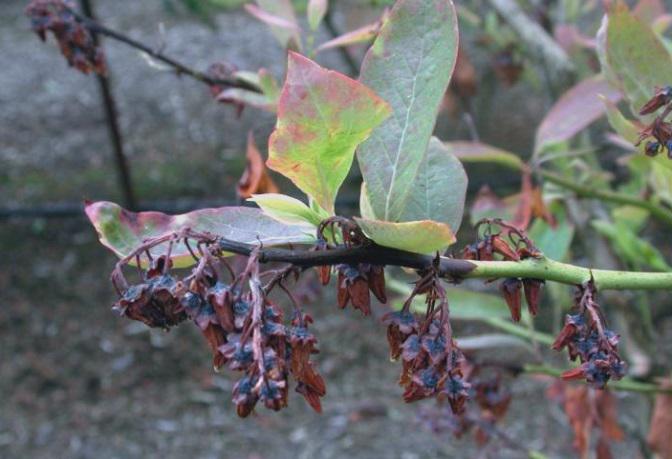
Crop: blueberry
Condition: scorch